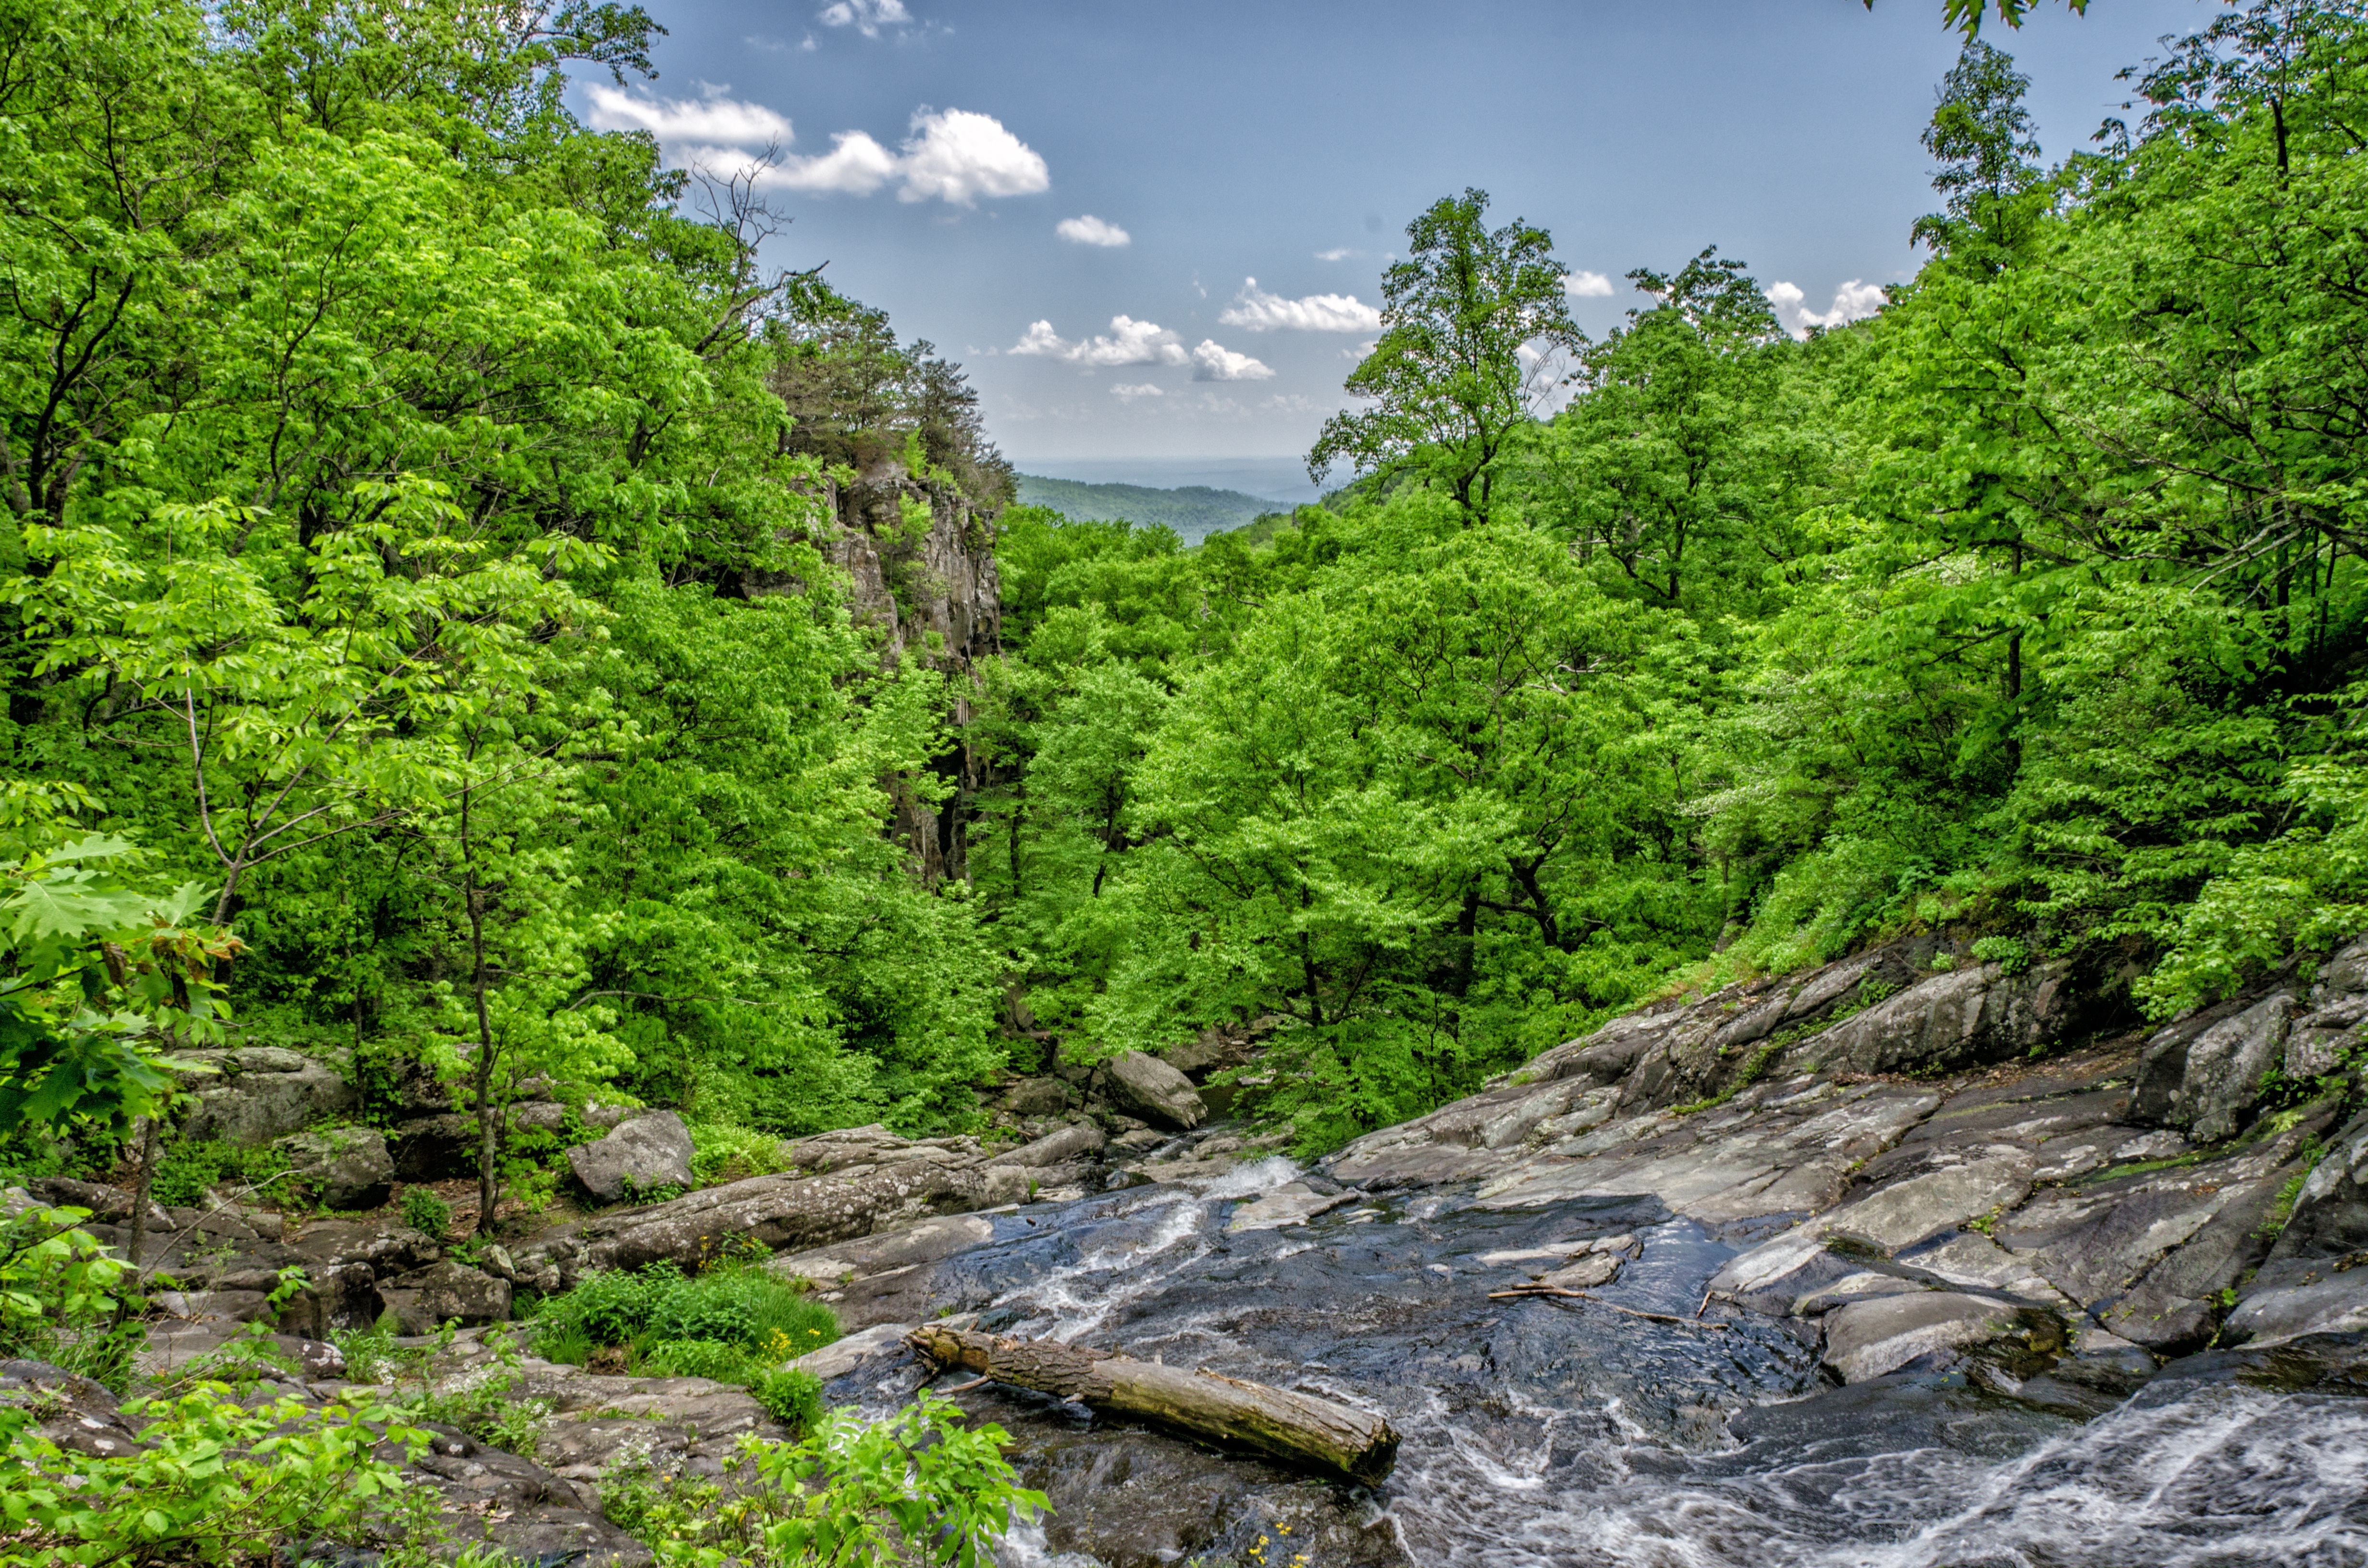
tree, water, forest, wilderness, mountain, sky, trail, river, valley, mountain range, stream, green, jungle, blue, national park, ridge, trees, leaves, rocks, clouds, logs, vegetation, rainforest, branches, ravine, woodland, habitat, vibrant, water feature, ecosystem, nature reserve, biome, old growth forest, natural environment, mountainous landforms, temperate broadleaf and mixed forest, temperate coniferous forest